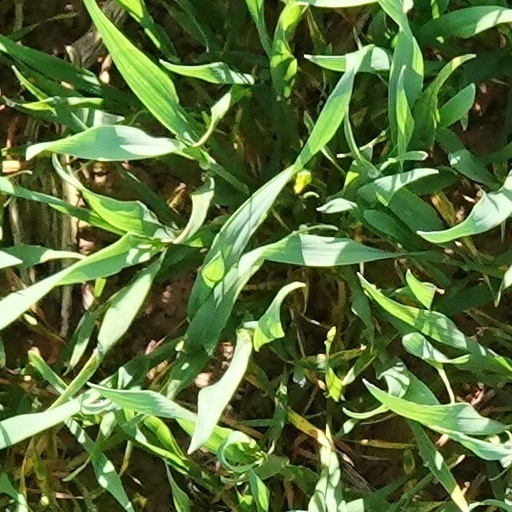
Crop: wheat